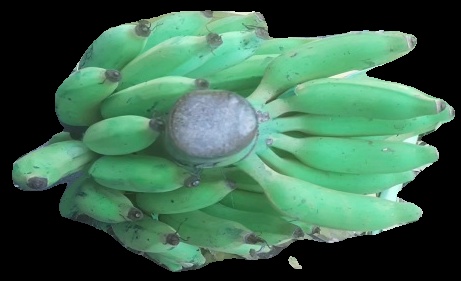
Variety: elakki-bale
Grade: grade2